HMS Ark Royal (91)

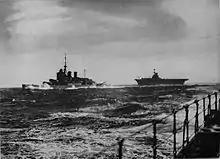
"Ark Royal" at sea with the battlecruiser "Renown"

"Ark Royal" spent April alternating between covering convoys and delivering aircraft to Malta and forays into the Atlantic to hunt commerce raiders. By May 1941, Erwin Rommel's "Afrika Korps" were driving through North Africa towards the Suez Canal, pushing the Western Desert Force before them. With British forces close to collapse and strategic locations threatened, the British High Command risked sending a reinforcement convoy across the Mediterranean to Alexandria. The convoy consisted of five large transport ships, escorted by "Ark Royal", the battlecruiser "Renown", the battleship , the cruisers , , , and , and screened by destroyers of the 5th Destroyer Flotilla. Prior to "Ark Royal"s departure, Captain Holland left to recuperate from stress and poor health, and was replaced by Captain Loben Maund. The convoy left Gibraltar on 6 May, and was detected by Italian aircraft. The convoy—limited to and escorted by so many capital ships—was such a tempting target that Italian and German aircraft were mobilised.